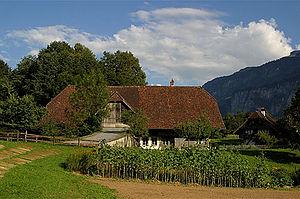
L'architecture rustique en Suisse désigne les modes traditionnels de construction des maisons campagnardes en Suisse qui diffèrent selon la localisation géographique où l'on distingue le Plateau suisse, le Jura et les Alpes.